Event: Nepal Earthquake
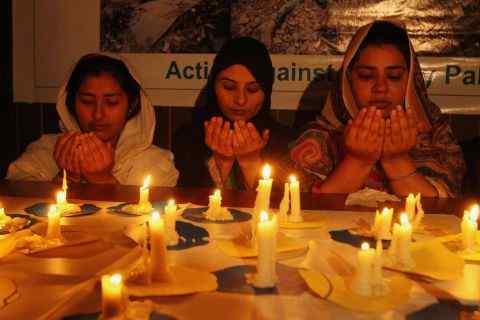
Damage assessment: no_damage